Ostheim (Cologne)

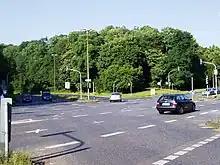
"Vingster Berg" (2008)

The old village center is located on a now dry gully in the formerly marshy area of the lower Rhine terrace east of an ice-age branch of the Rhine. The soil of the formerly mostly forested area is strongly loess- and clay-rich, the altitude of the mostly flat village area is around 50 meters above sea level. The geographically highest point is the Vingster Berg in the northwest of the district, which was heaped up to 64 meters with debris from buildings destroyed in World War II in the neighboring districts.